George Weston

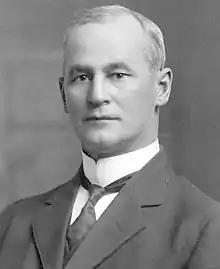
George Weston in 1911

George Weston (March 23, 1864 – April 6, 1924) was an American-born Canadian businessman and the founder of George Weston Limited. He worked on a Canadian bread factory in Toronto. Weston began his career at the age of 12 as a baker's apprentice and went on to become a bread route salesman. He was also a Methodist as well as a municipal politician who served four years as alderman on Toronto City Council.